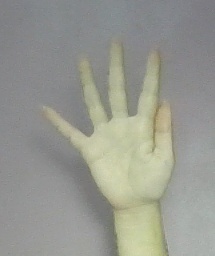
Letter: sheen